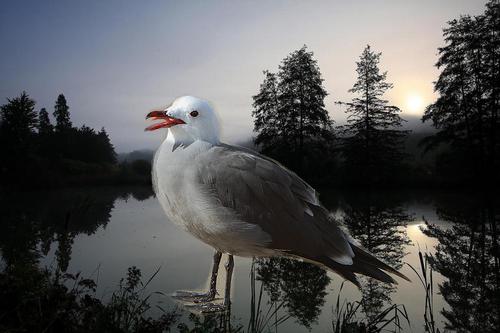
Bird species: Heermann_Gull
Bird type: waterbird
Background: water